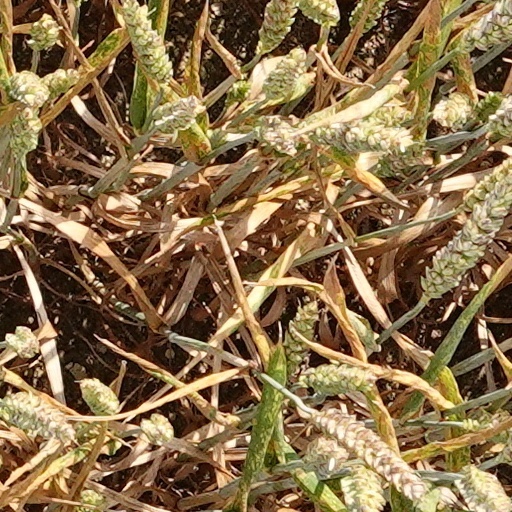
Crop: wheat